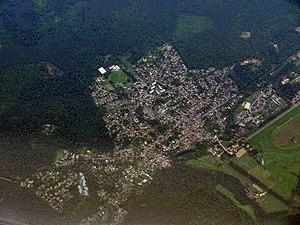
Vue aérienne de Coye-la-Forêt (Oise), France.
Coye-la-Forêt est une commune française située dans le département de l'Oise en région Hauts-de-France, à 35 km au nord de Paris, entourée par la forêt de Chantilly.